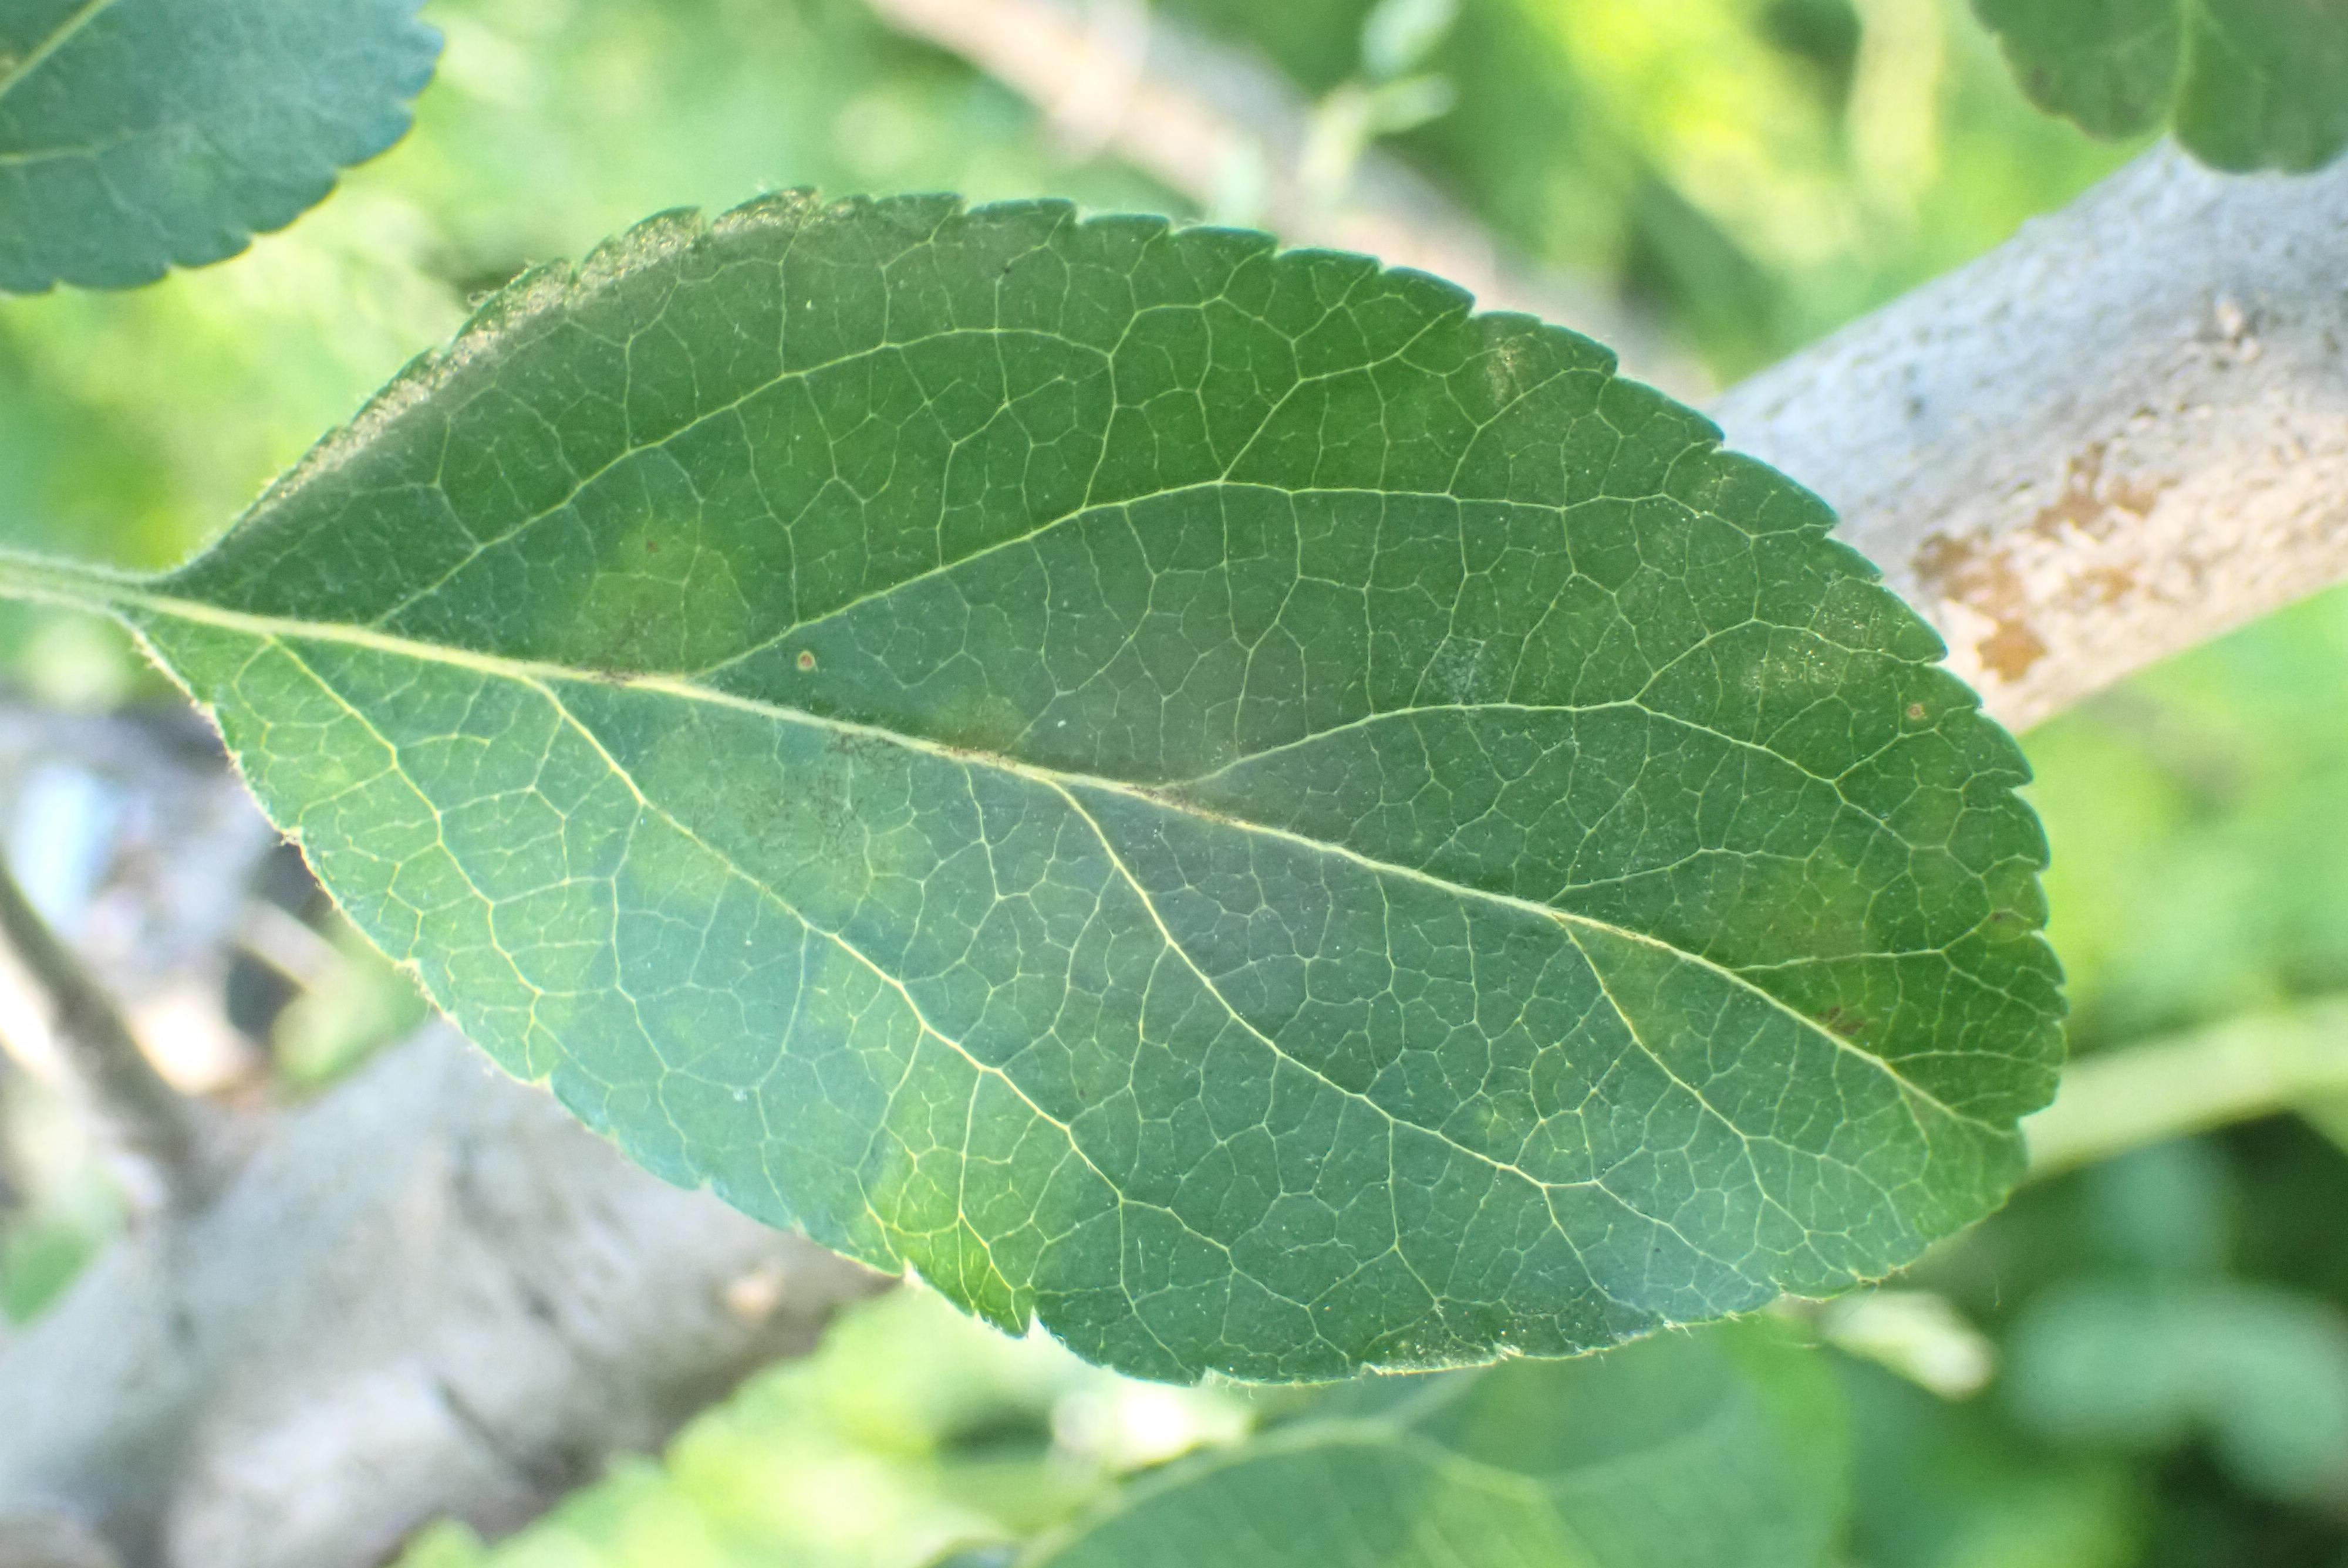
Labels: scab